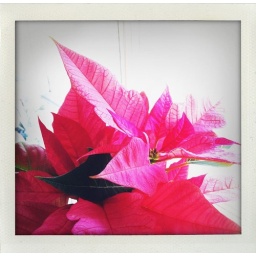
I wonder how long this will last. The only plant in my house ;)